KBUL (AM)

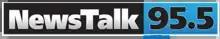
Former logo

KBUL signed on the air in March 1951 as KOOK. Its transmitter was located about two miles southwest of the Billings City limits. The station's construction permit dates to February 1947. The studios were located at 28th street and 1st Avenue in Billings. KOOK was owned by Mattco Inc, and later The Montana Network. The station signed on with 5,000 watts using a directional pattern, which it continues to this day.